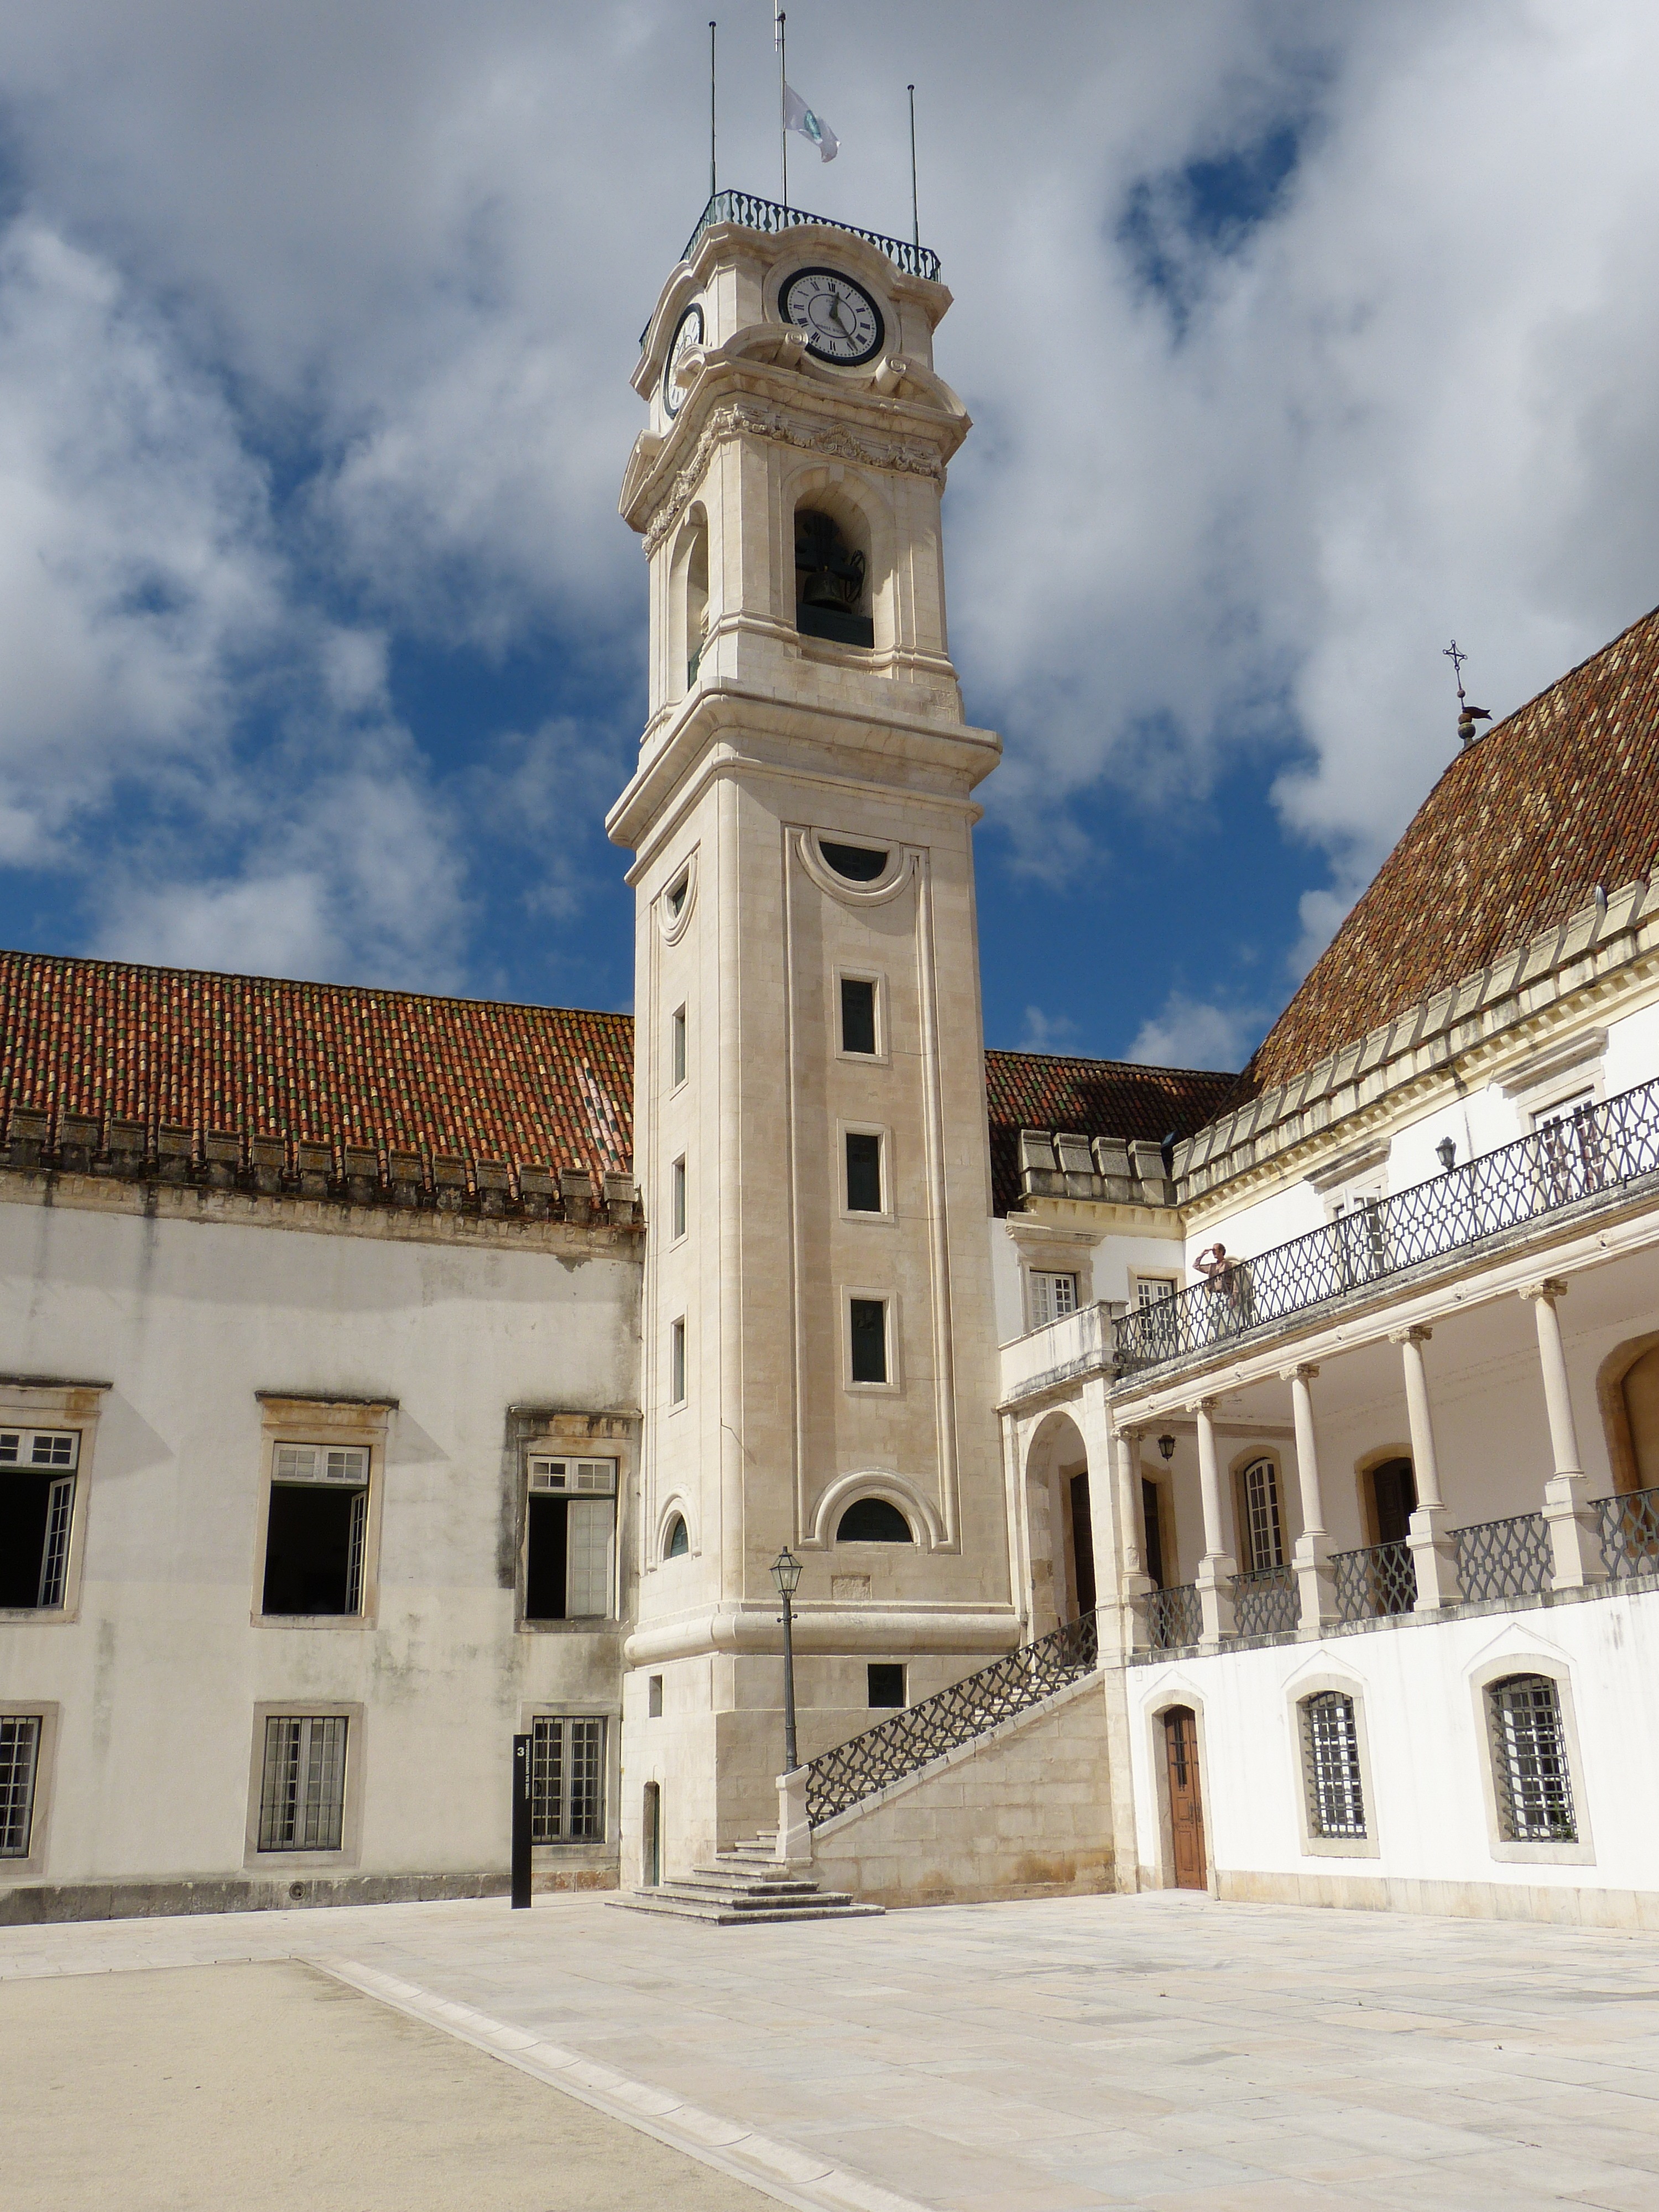
architecture, building, monument, tower, landmark, facade, church, place of worship, clock tower, bell tower, world heritage, stairs, university, portugal, synagogue, town square, unesco, basilica, historically, coimbra, church clock, ancient history